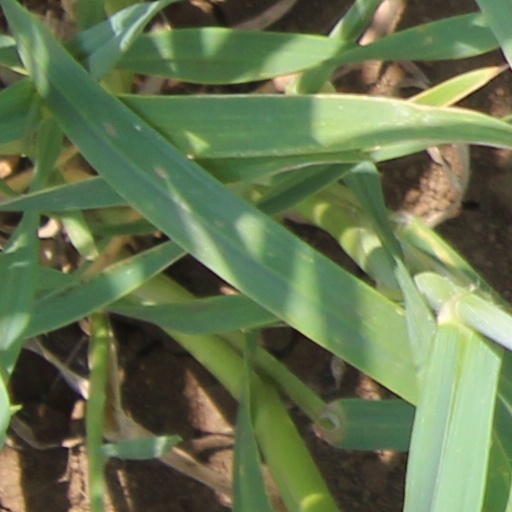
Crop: wheat